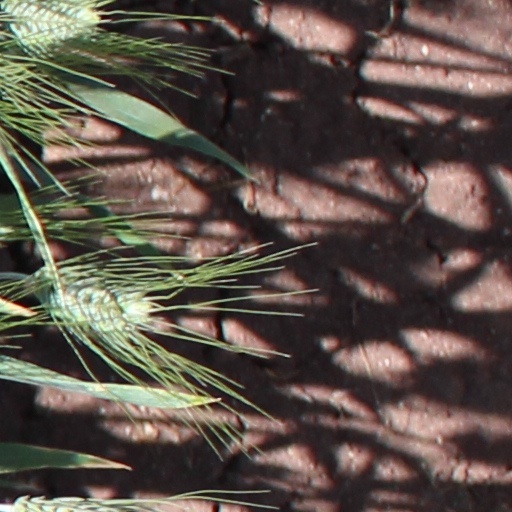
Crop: wheat